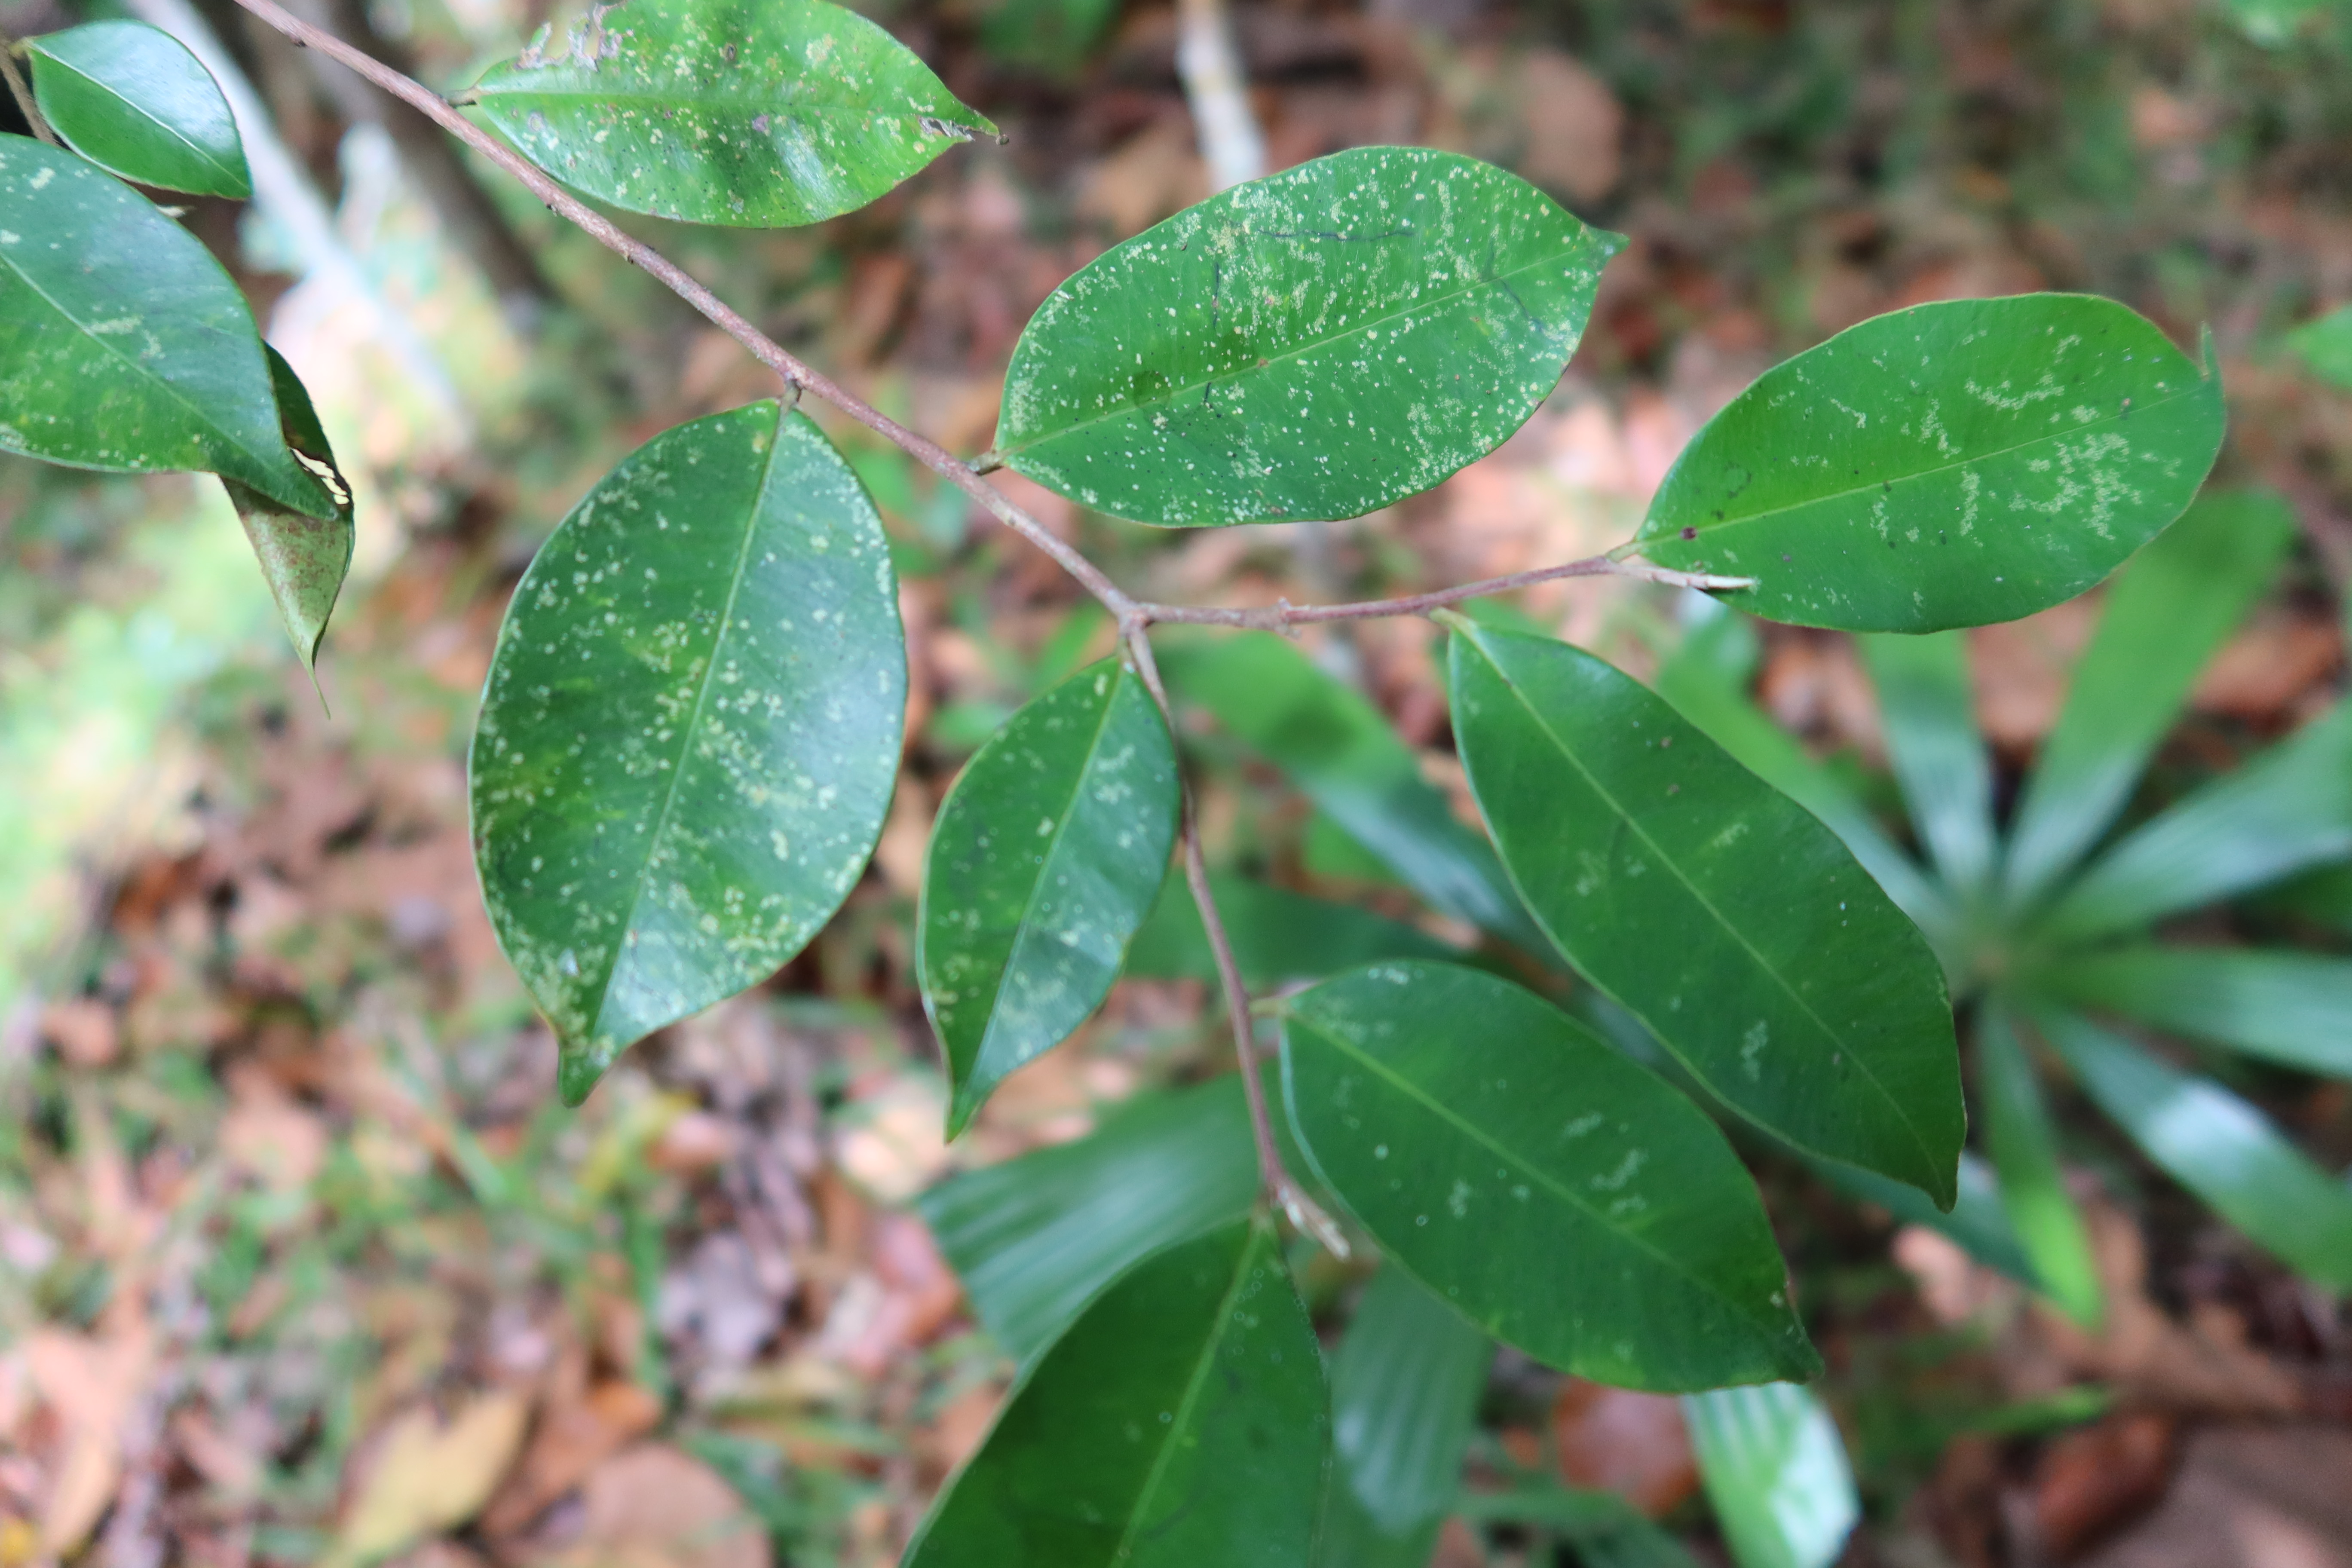
Label: Downy mildew